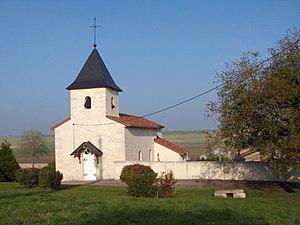
Gillaumé est une commune française située dans le département de la Haute-Marne, en région Grand Est.